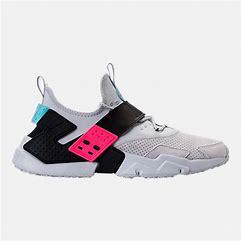
Brand: Nike
Model: Air Huarache Drift